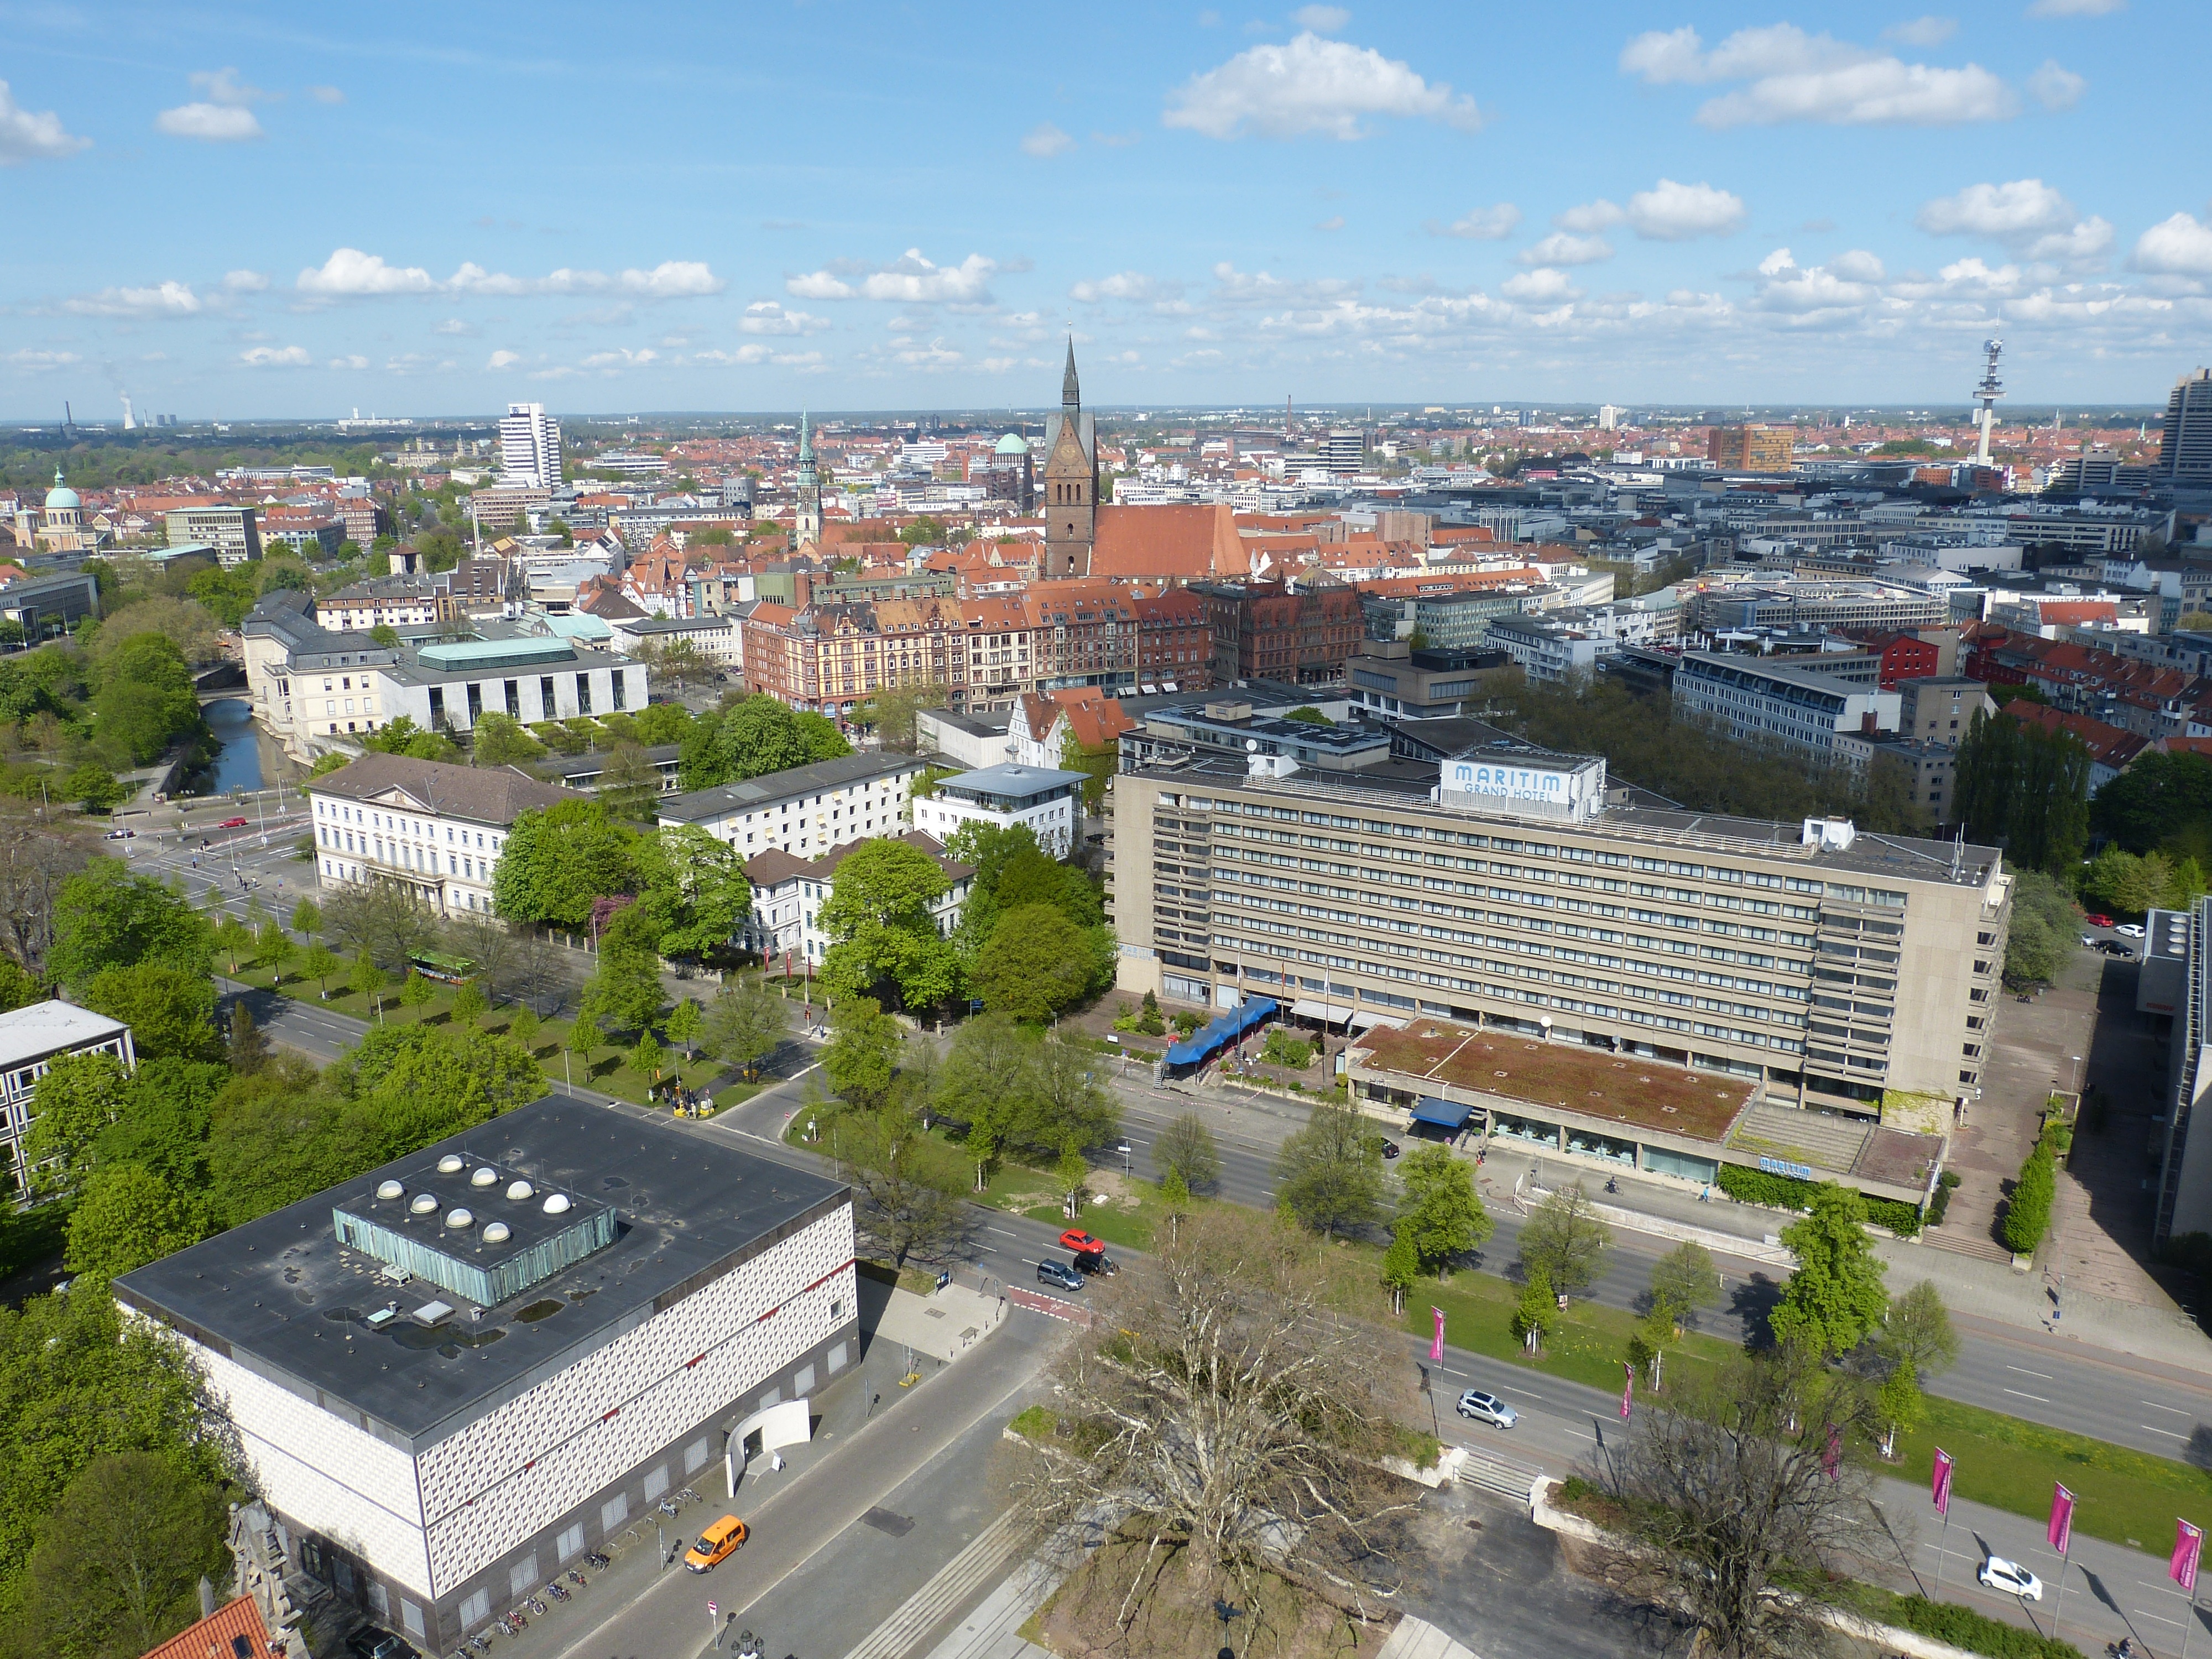
architecture, skyline, town, view, building, city, cityscape, panorama, downtown, suburb, plaza, church, stadium, tower block, city view, old town, arena, outlook, germany, town square, historically, roofs, neighbourhood, hanover, lower saxony, bird's eye view, aerial photography, brick gothic, residential area, human settlement, metropolitan area, sport venue